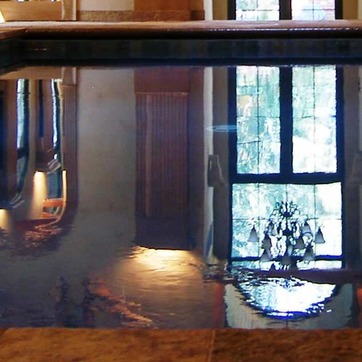
Material: water